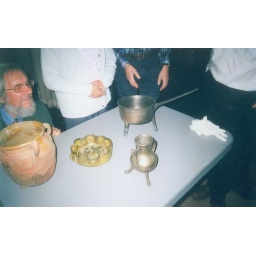
Additional jugs, pots and bowls from the medieval period in York. Photo by Cassia.